José Manuel Pureza

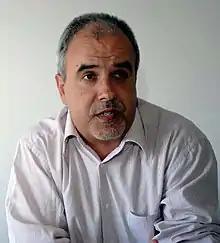
José Manuel Pureza in 2007.

José Manuel Marques da Silva Pureza (born 18 December 1958) is a Portuguese sociology professor and politician. A member of the Left Bloc, he was elected to the Assembly of the Republic, for the first time, in 2009, but failed to secure his re-election in 2011, having returned for a second period, after being elected again, in 2015. In the 2006 presidential election, he was the nationwide representative of the candidacy of Francisco Louçã.